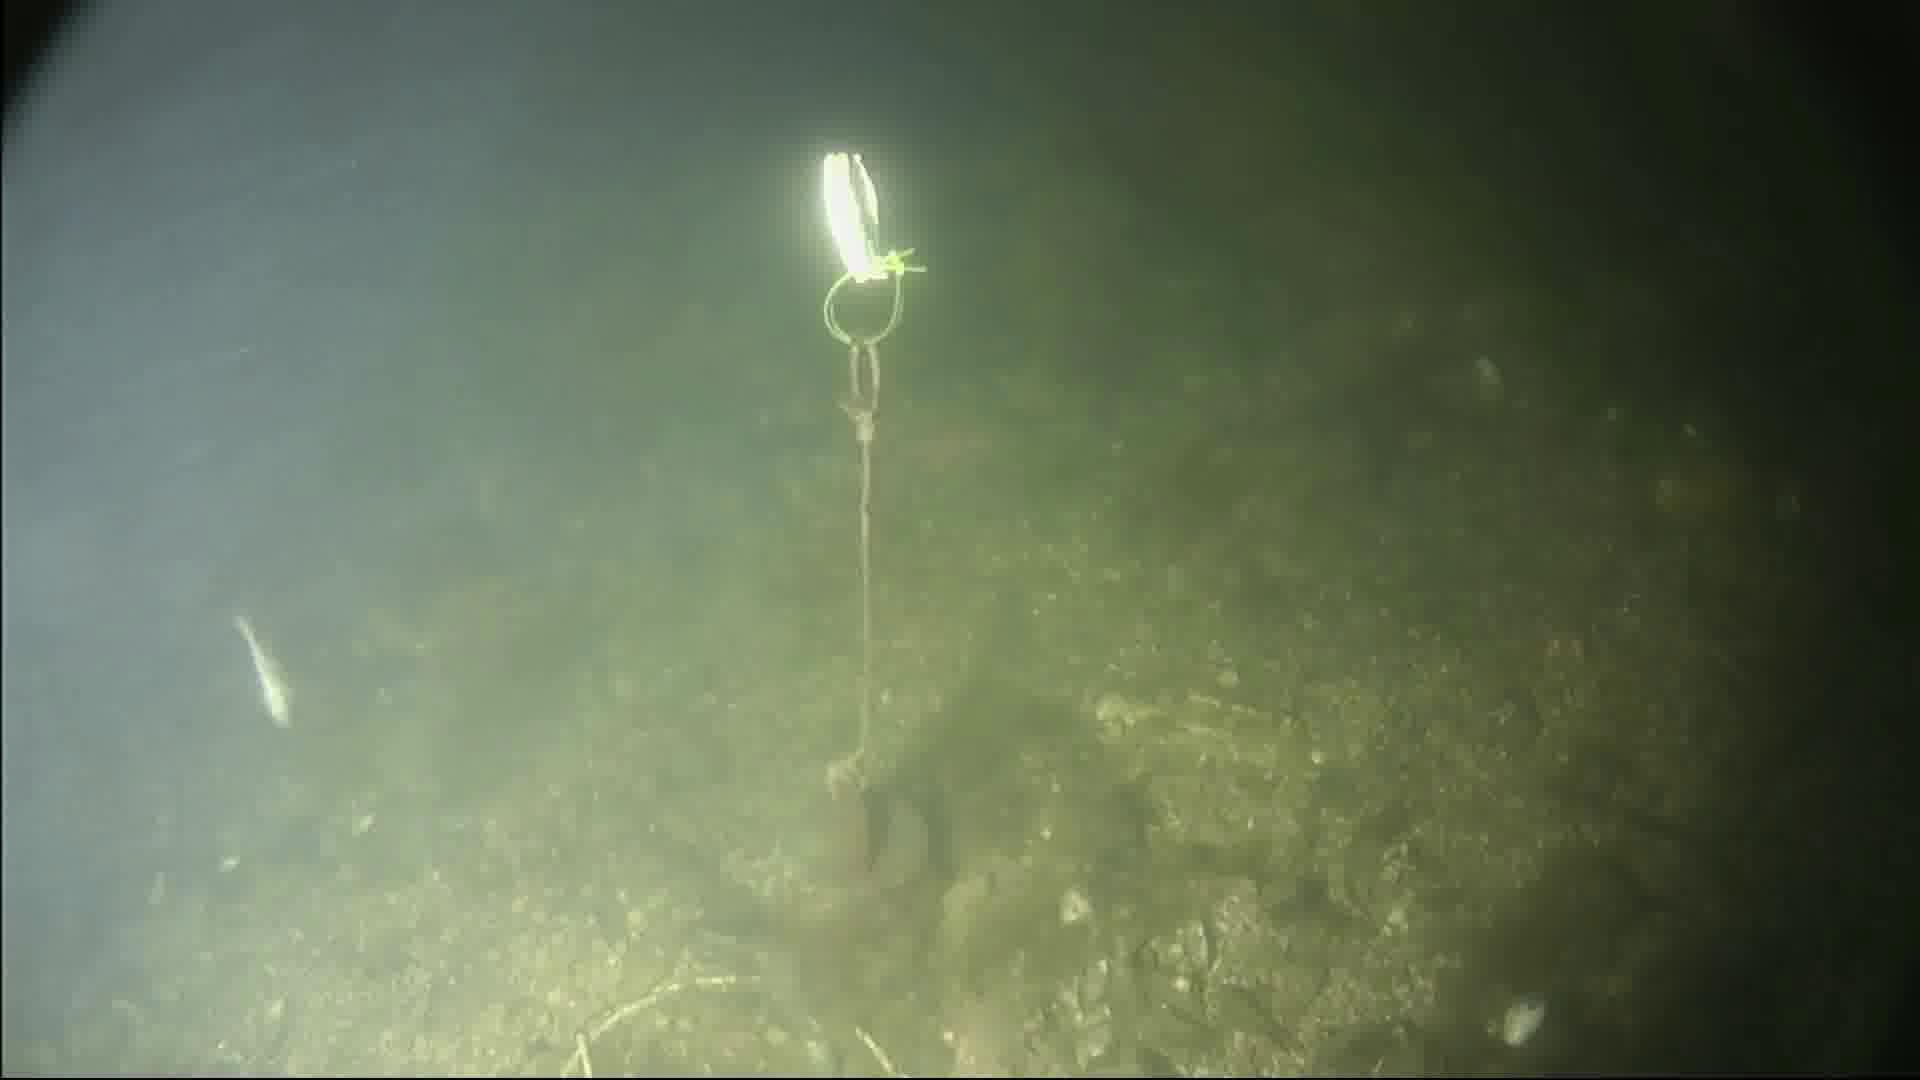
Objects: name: small_fish